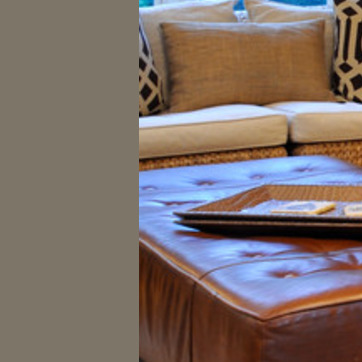
Material: leather